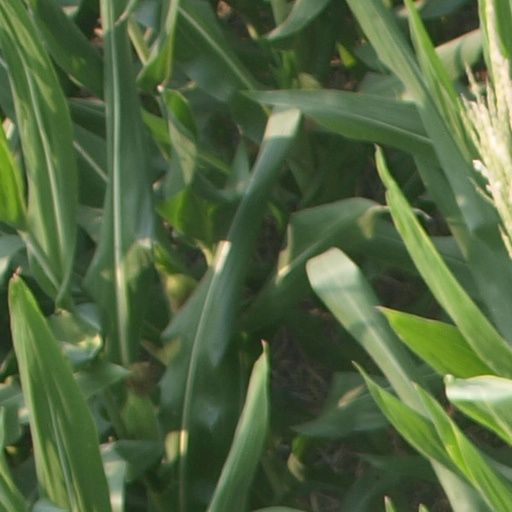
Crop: maize; corn